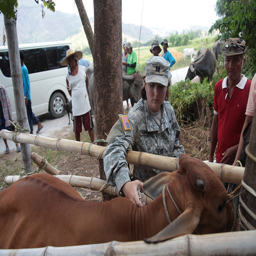
A soldier petting a brown animal in a penn
a woman in uniform checking out an animal by a fence
Woman in uniform inspecting a bull behind a pen.
A soldier pets a cow in a village.
A man injecting a needle into an animal's back